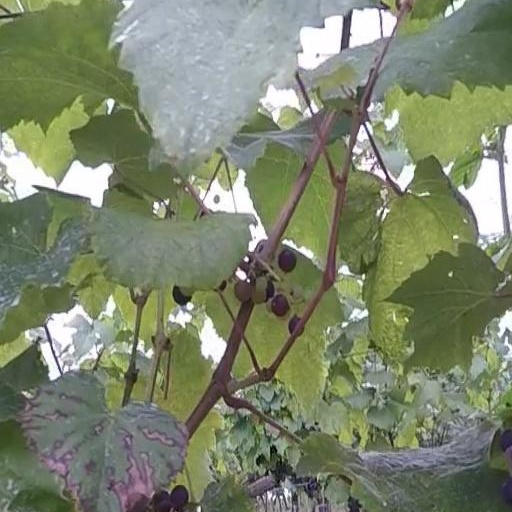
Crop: grape